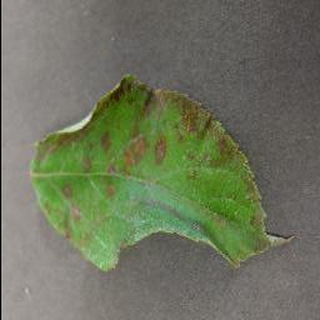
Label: apple_cedar_apple_rust